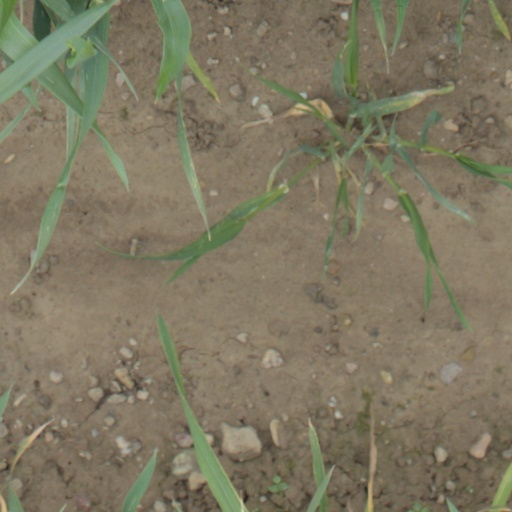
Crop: wheat